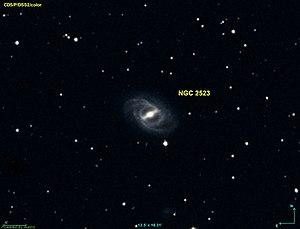
Image créée à l'aide du logiciel Aladin Sky Atlas du Centre de Données astronomiques de Strasbourg et des données publiques en format FIT de DSS (Digitized Sky Survey).
NGC 2523 est une galaxie spirale barrée située dans la constellation de la Girafe à environ 158 millions d'années-lumière de la Voie lactée. Elle a été découverte par l'astronome américain Edward Swift en 1885.